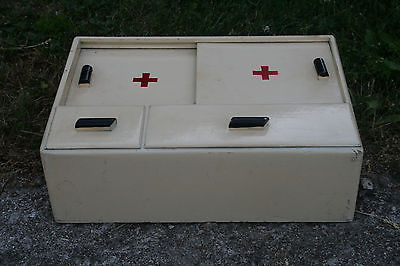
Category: cabinet